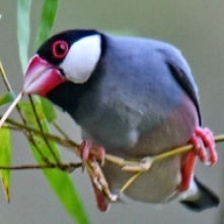
Species: JAVA SPARROW
Scientific name: LONCHURA ORYZIVORA